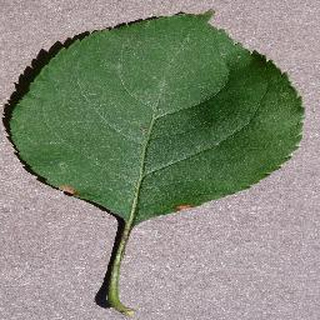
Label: apple_black_rot